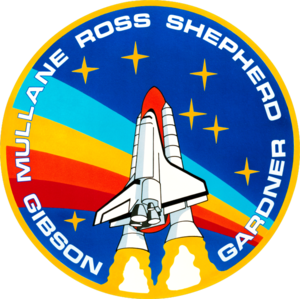
STS-27
STS-51-J var Atlantis 3. rumfærge-flyvning.